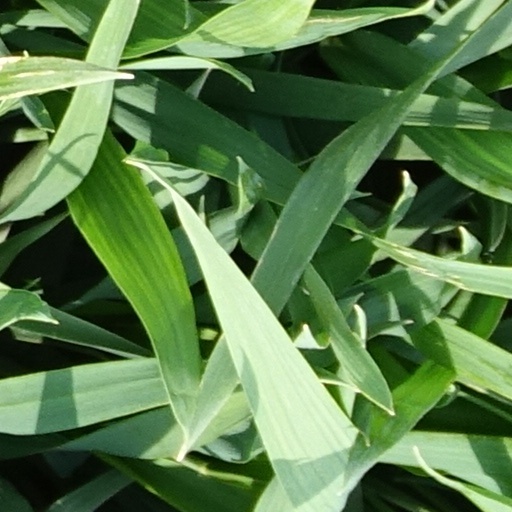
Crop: wheat